Fanny Eaton

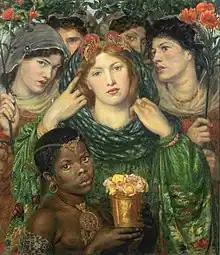
Dante Gabriel Rossetti, "The Beloved" (Fanny Eaton, rear, second from right), 1862, Tate Britain

It was during this period of Fanny Eaton's life as mother and new wife that she began modelling, both for the Royal Academy of Arts School of Painting (where she was paid 5 shillings for each modelling session, with her maximum recorded schedule reaching three sessions in a single day), for the Pre-Raphaelites, and for other less well-known artists of the period.